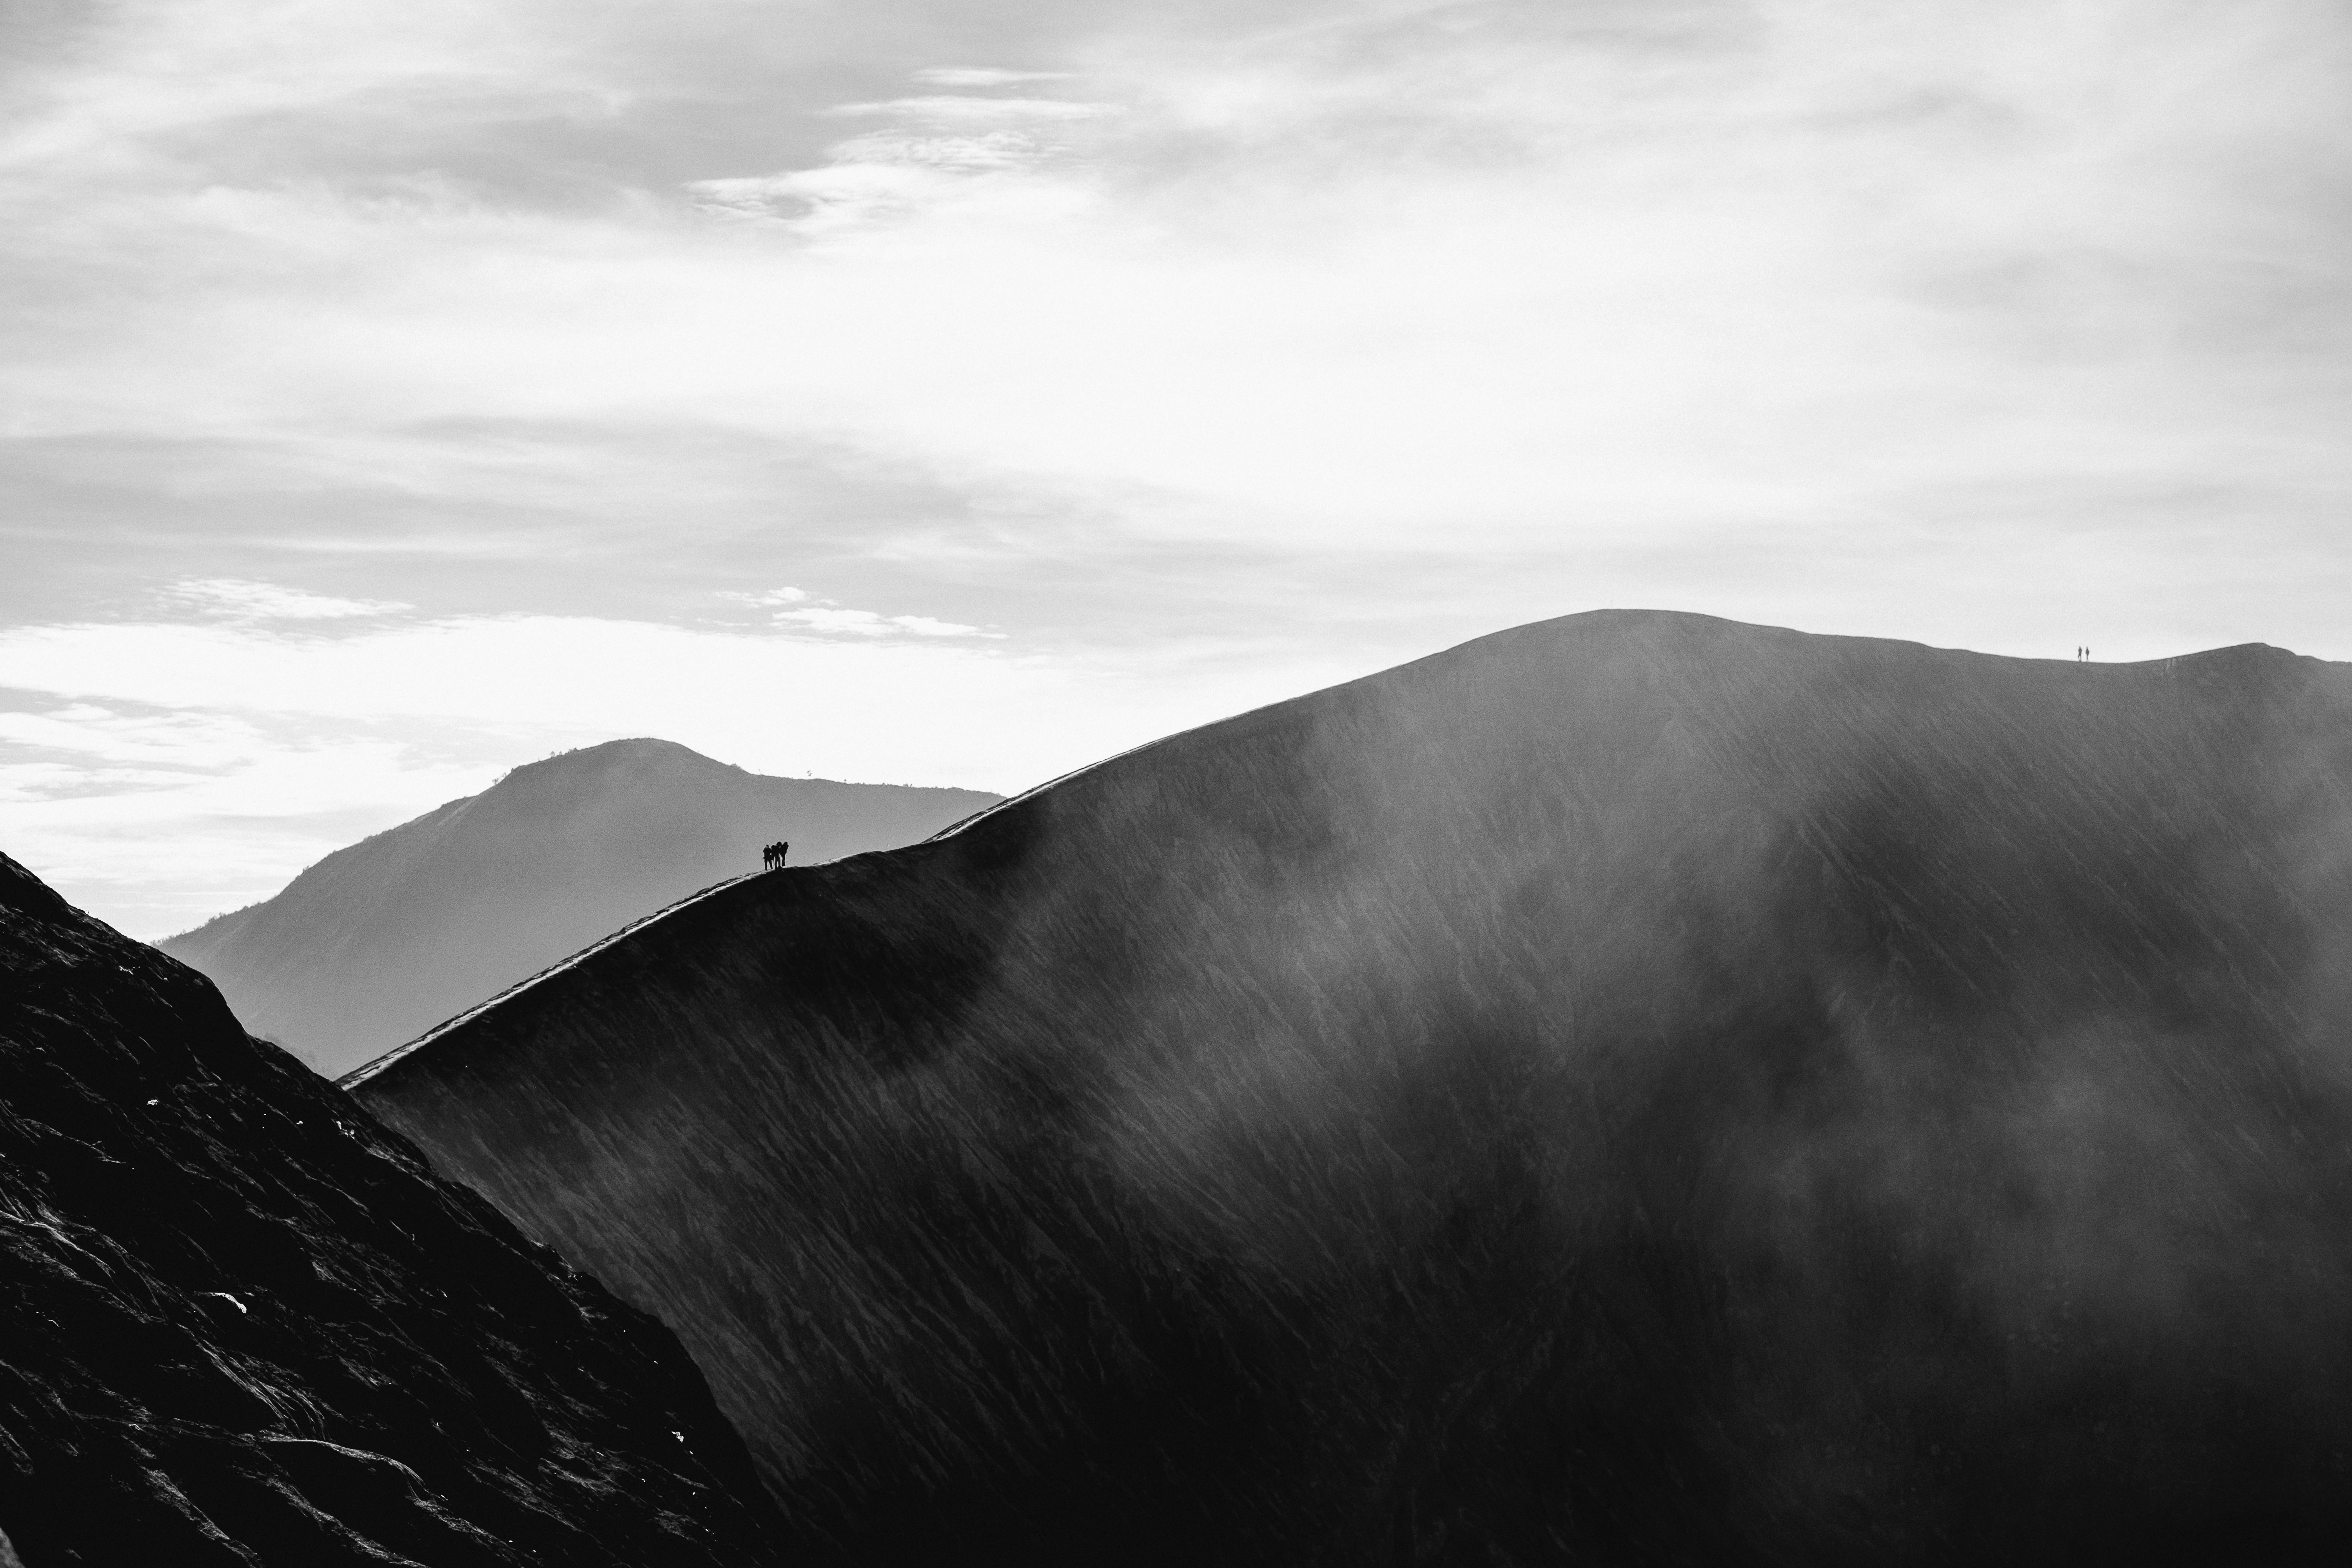
white, sky, black, black and white, monochrome photography, cloud, atmospheric phenomenon, monochrome, mountainous landforms, mountain, highland, atmosphere, hill, fell, tree, morning, landscape, sunlight, photography, horizon, stock photography, ridge, rock, mist, meteorological phenomenon, terrain, sea, style, shadow, mountain range, winter, summit